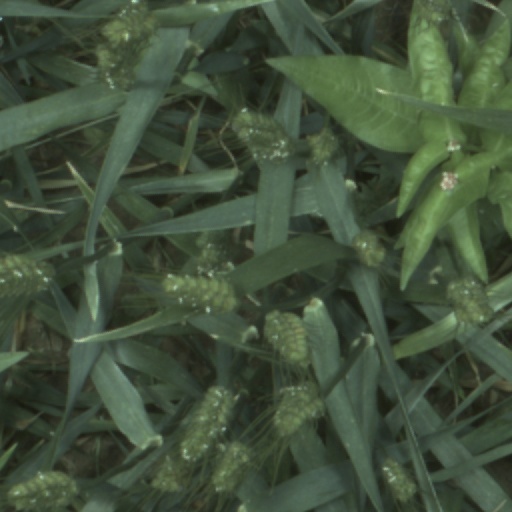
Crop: wheat